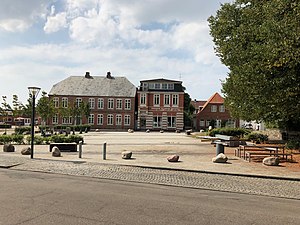
Højer
Marskhotellet
Marskhotellet ligger på torvet i Højer.
Højer er en by i Sønderjylland med 1.174 indbyggere, beliggende i Tøndermarsken nær Vadehavet. Byen ligger i Tønder Kommune og tilhører Region Syddanmark. Højer er en gammel marskby, opført bag diger, og befinder sig i ét af de mest tyndt befolkede områder i Danmark. Den er i dag en lille industriby med bl.a. møbelfabrikker og virksomheden Højer Pølser, der kendes for sine sønderjyske pølser i det meste af landsdelen.